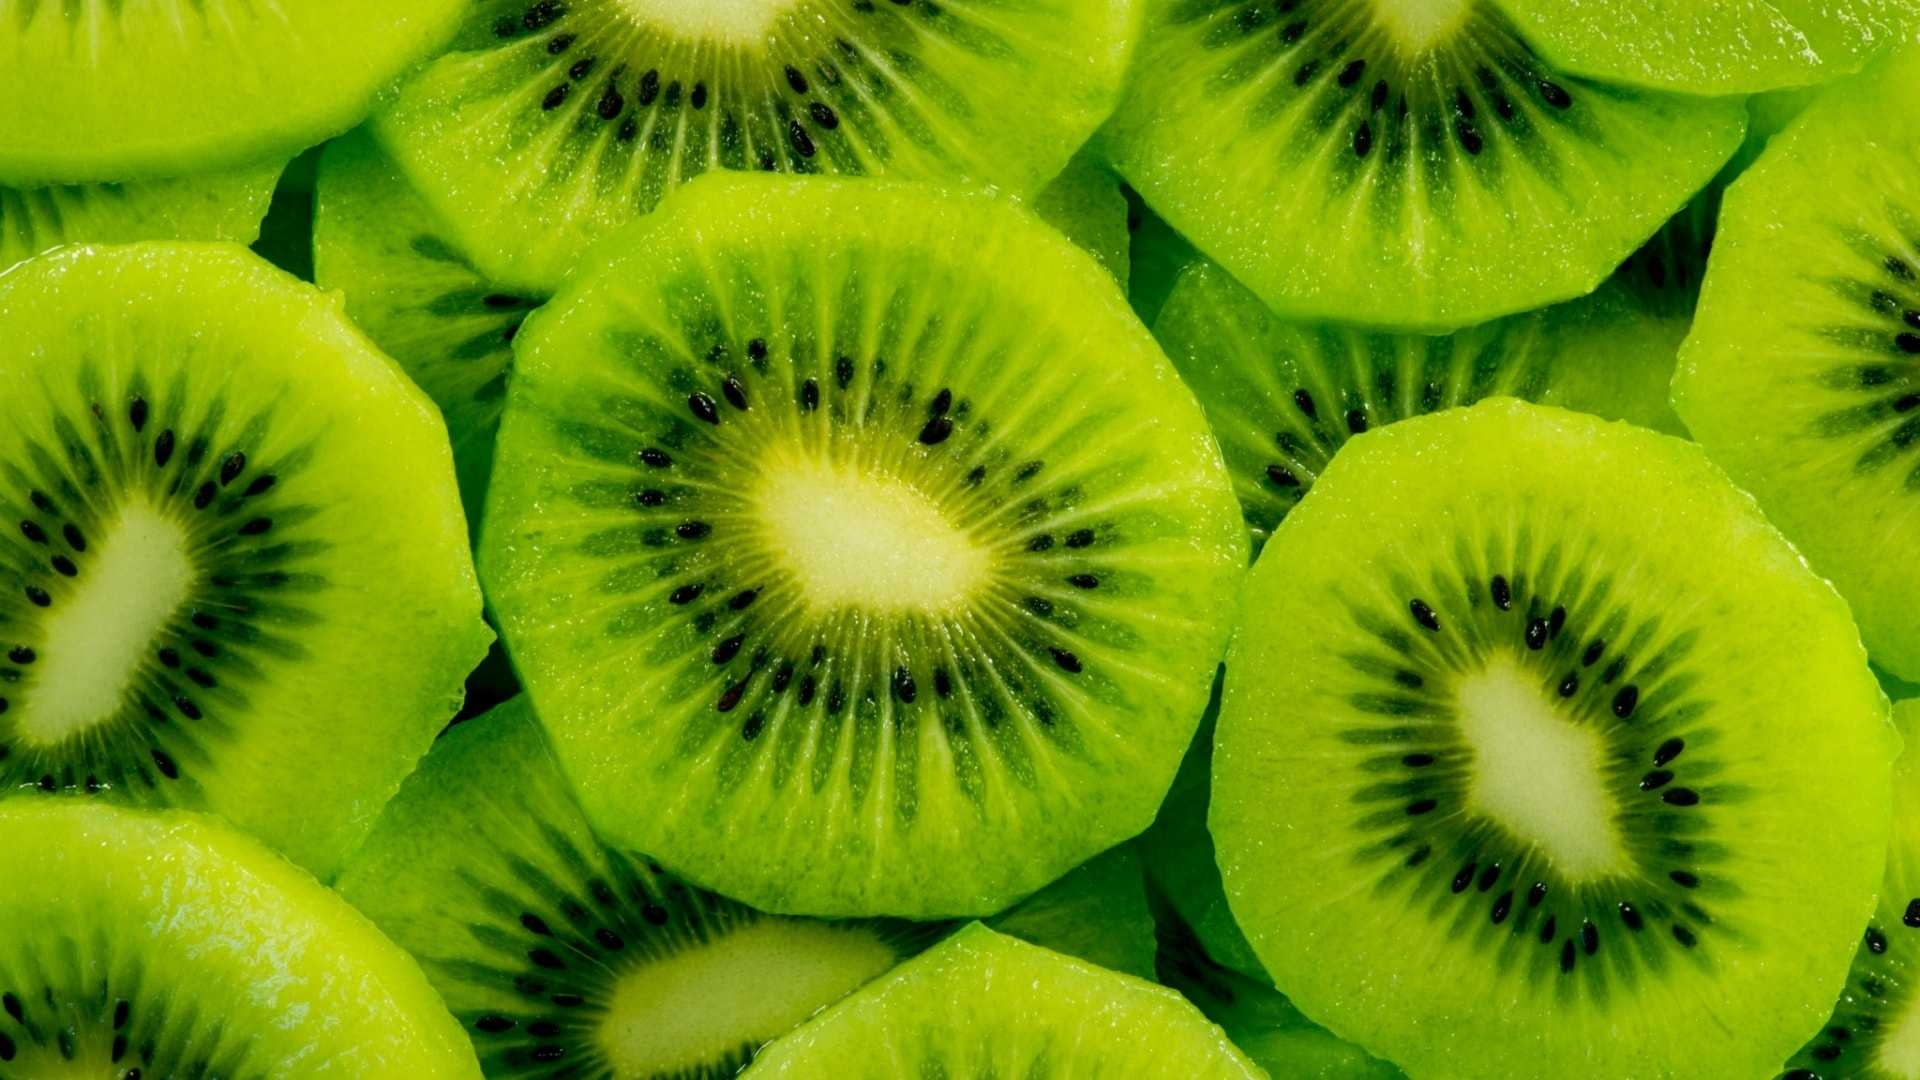
Label: Kiwi